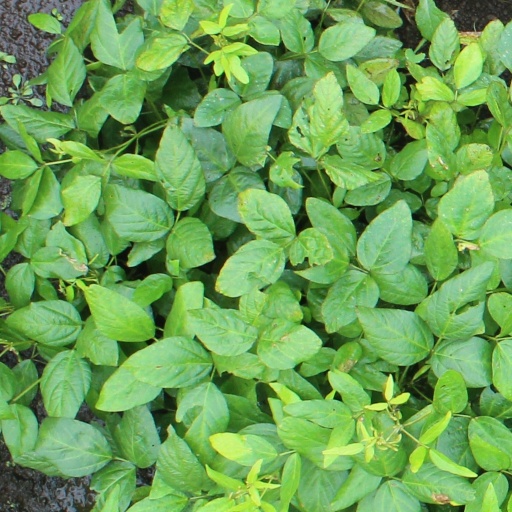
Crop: soybean